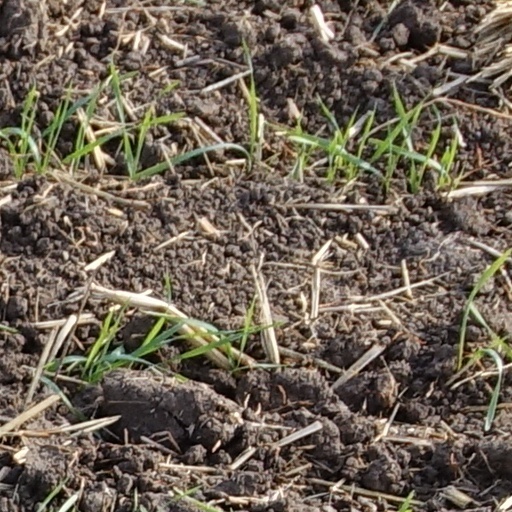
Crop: wheat